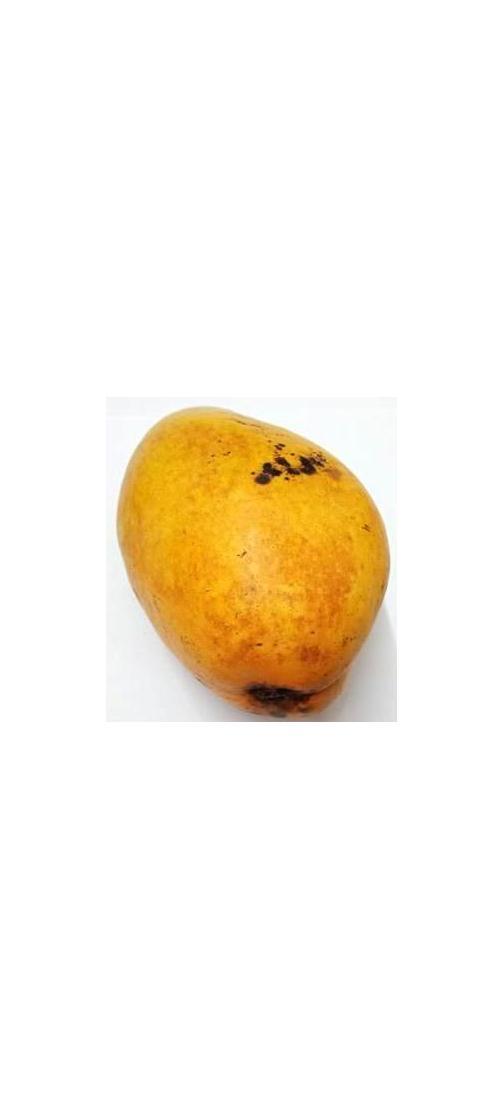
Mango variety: Bari-11